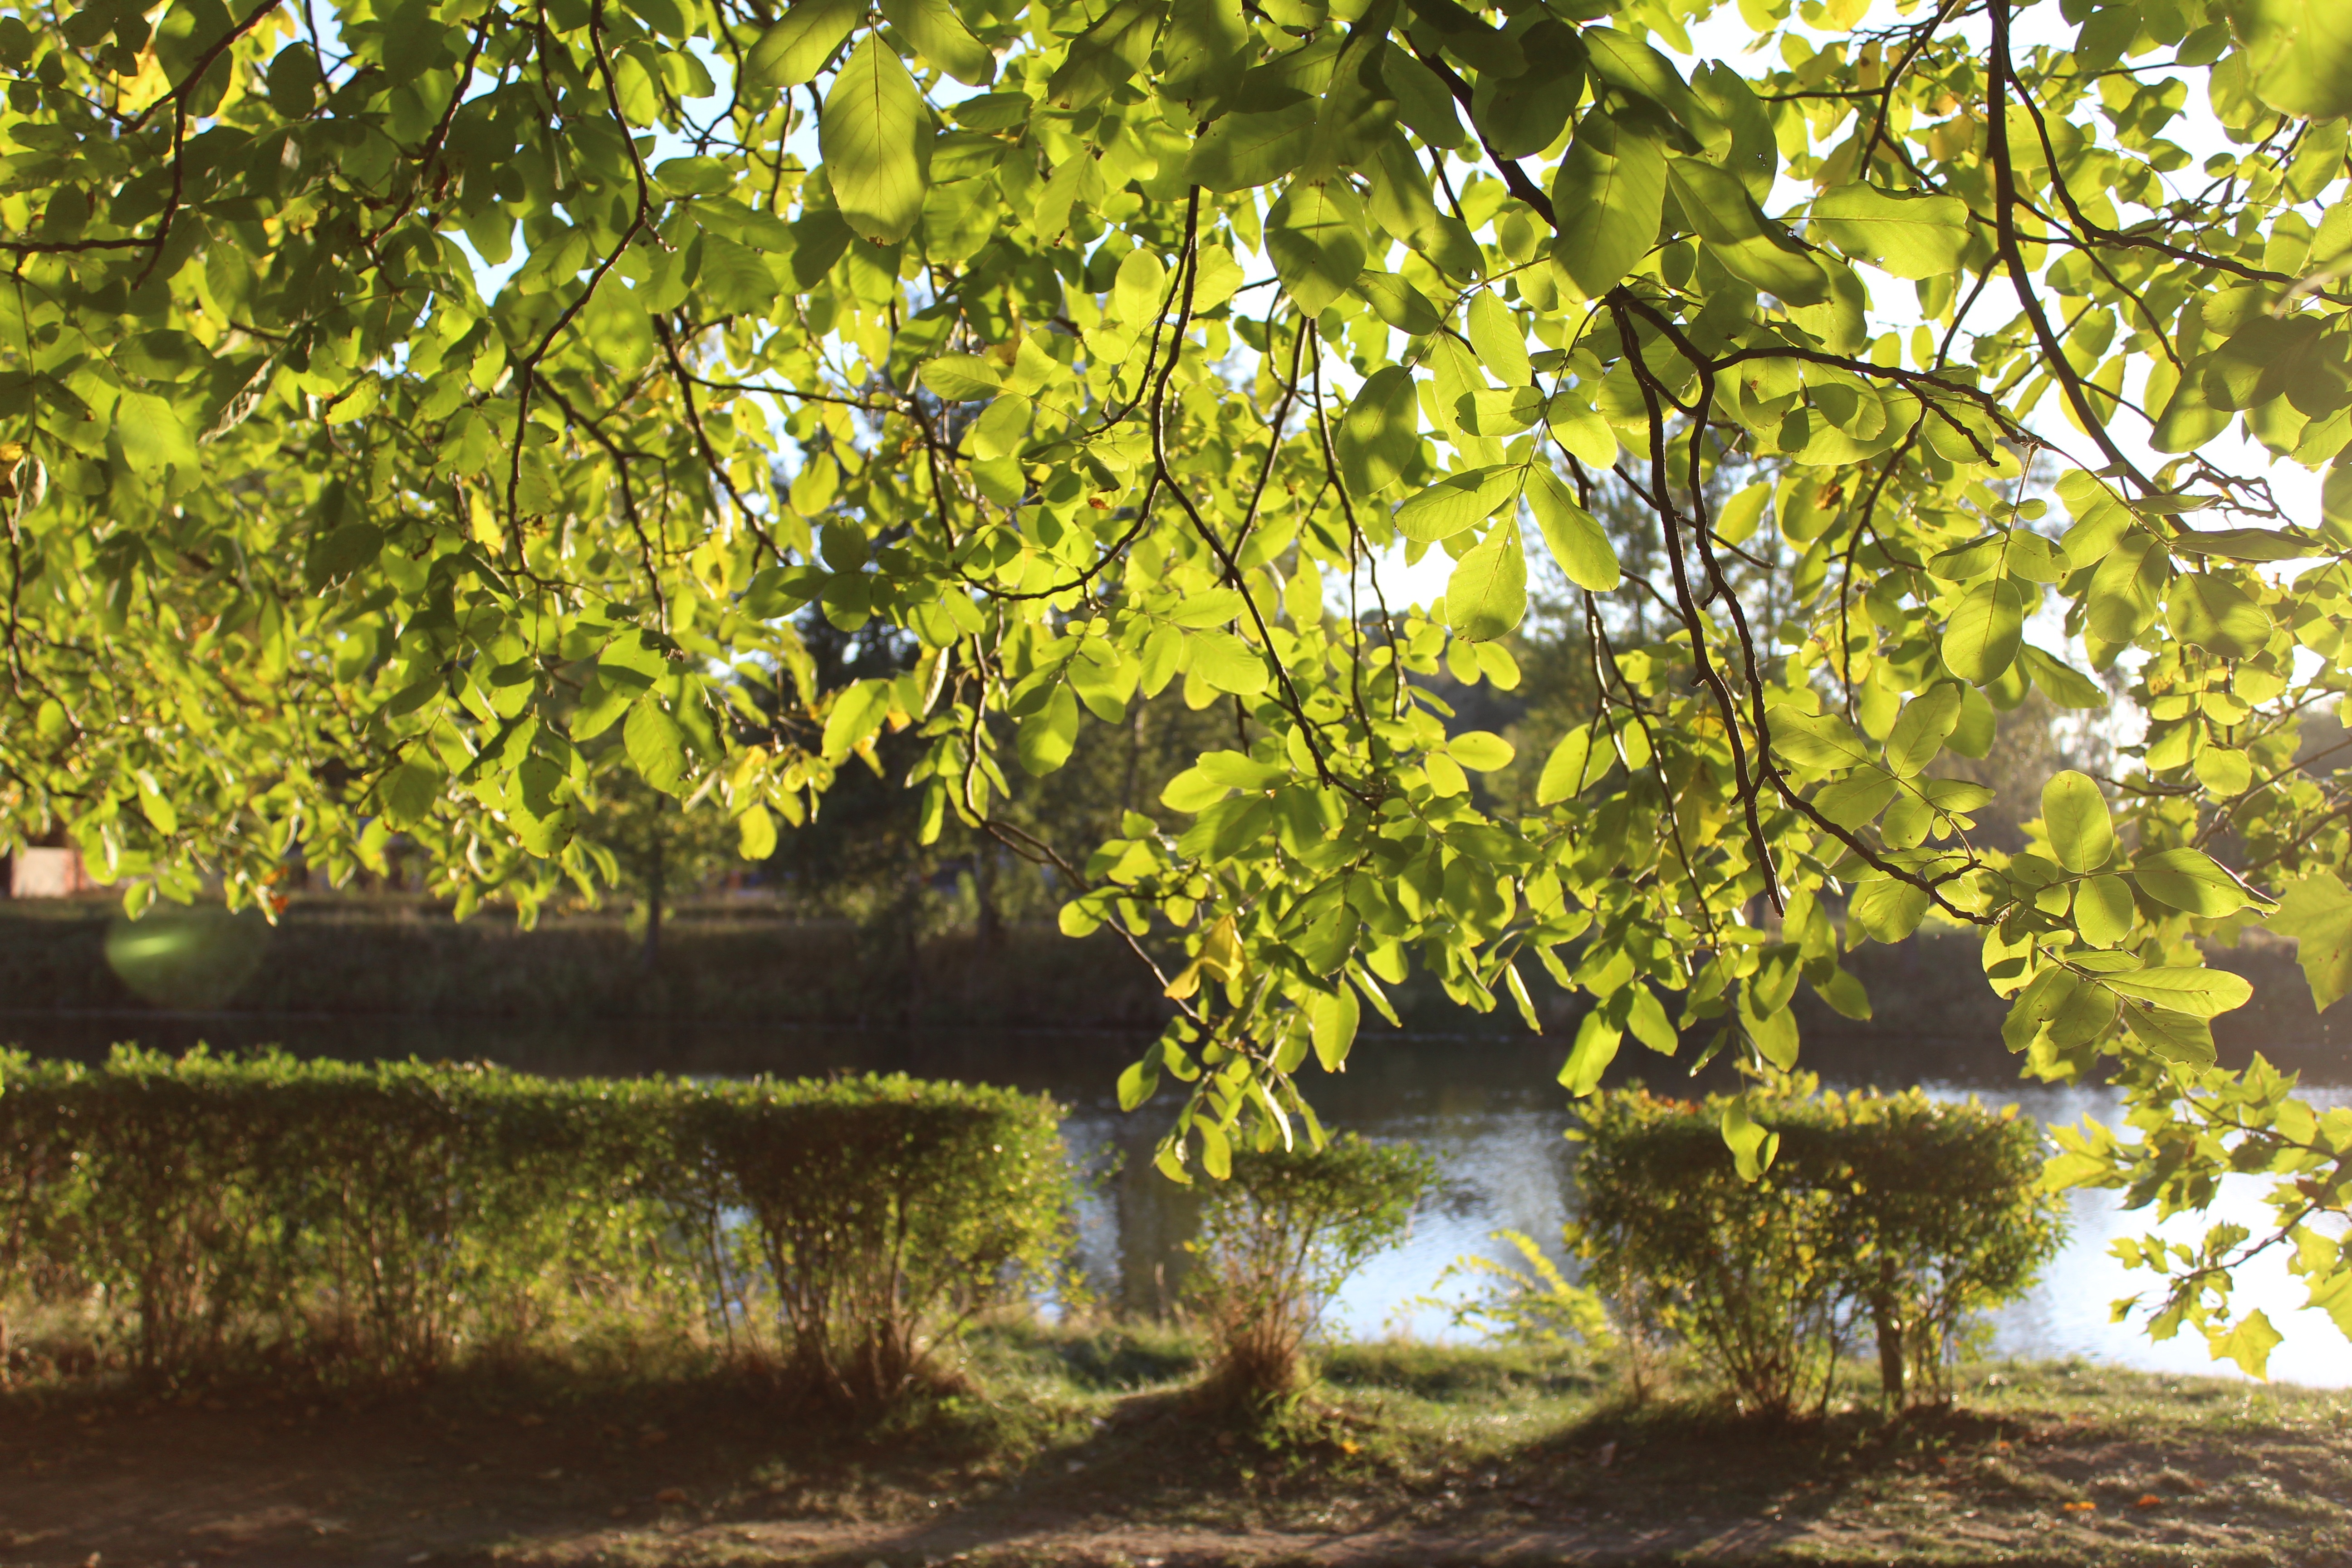
landscape, tree, nature, branch, plant, sunlight, leaf, flower, alley, parking, food, produce, autumn, trees, deciduous tree, shrub, deciduous, woodland, flowering plant, woody plant, land plant